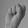
ASL letter: S